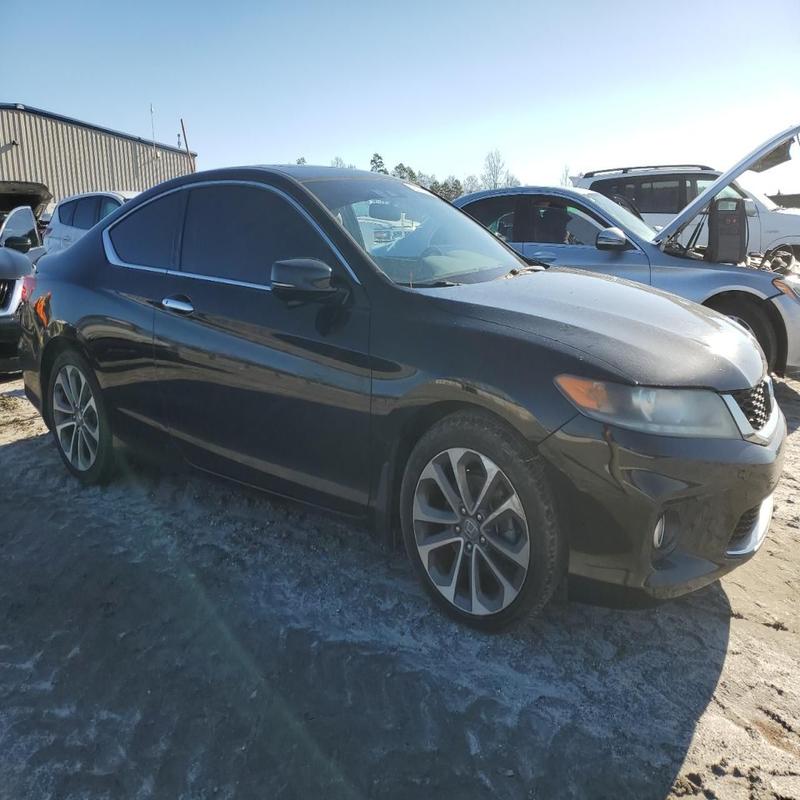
Aucun dommage détecté.
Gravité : aucun